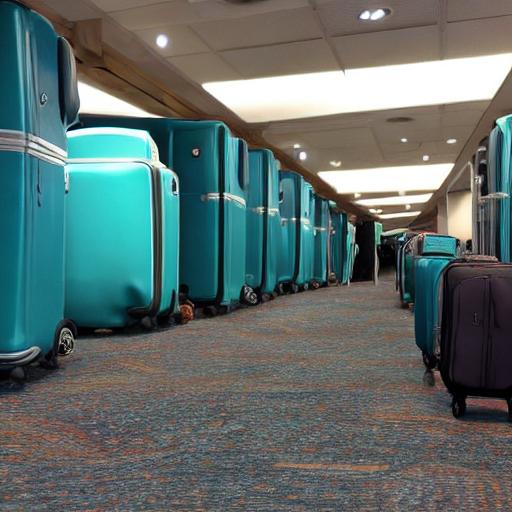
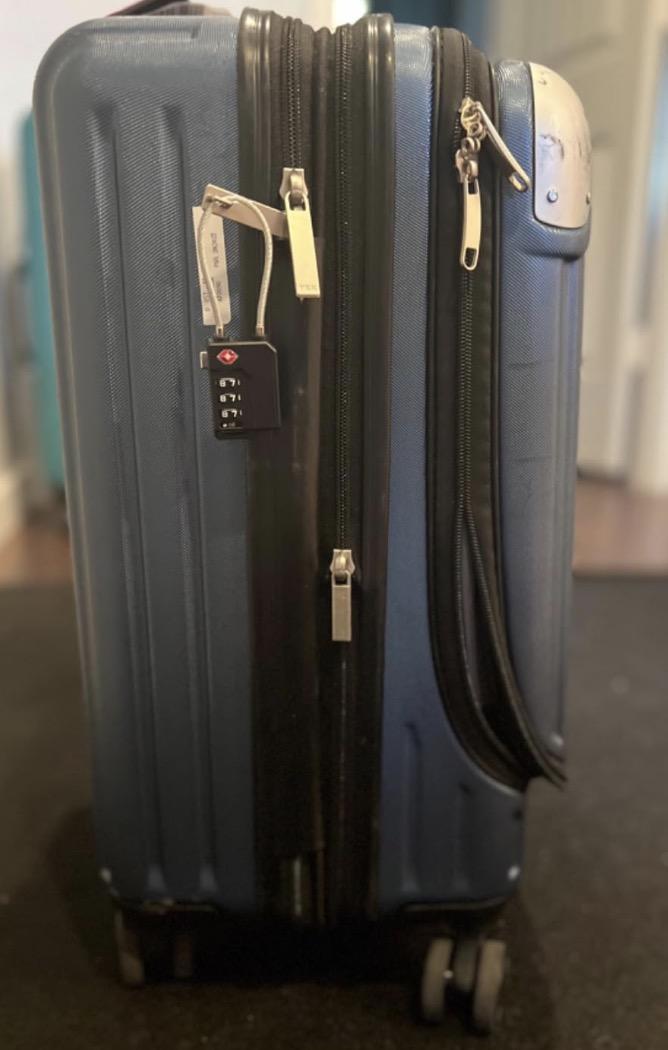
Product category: items_tea
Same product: no